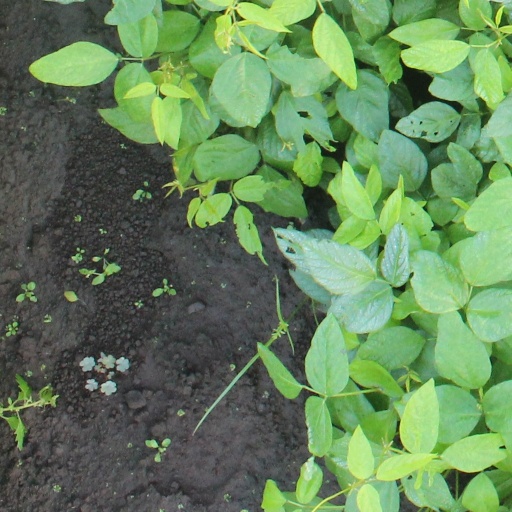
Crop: soybean